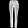
Label: Trouser